History of Pomerania (1945–present)

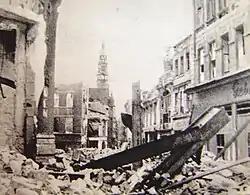
Szczecin in 1945

Soviet occupation of Pomerania had started just after the East Pomeranian Offensive, at the time of the northern campaigns of the Battle of Berlin by the Red Army and First Polish Army, in March and April 1945.